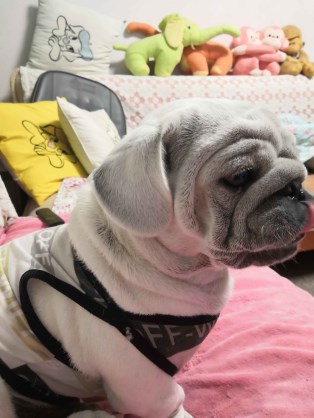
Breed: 798-n000130-pug